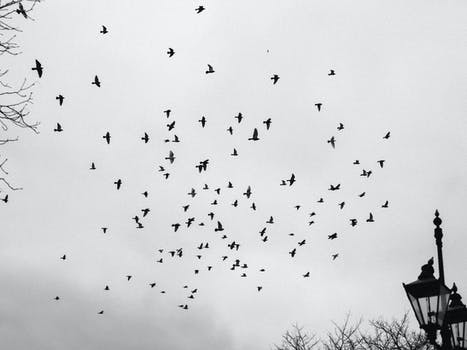
Label: No Watermark